St. Catharines—Brock

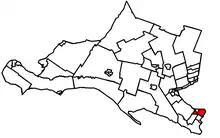
St. Catharines-Brock in relation to southern Ontario ridings, 1995

St. Catharines—Brock was a provincial electoral division in Ontario, Canada containing the town of Niagara-on-the-Lake as well as the southern portion of the city of St. Catharines. It was created prior to the 1975 provincial election, and was abolished in 1999 when Ontario adjusted all of its provincial electoral divisions to match those at the federal level. With the riding being merged into the ridings of St. Catharines, Niagara Falls, and Niagara Centre.